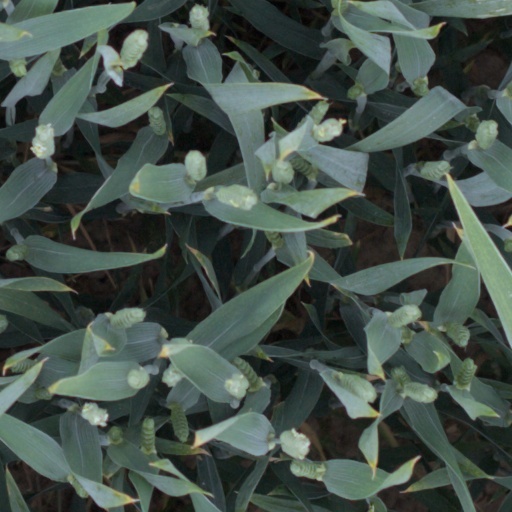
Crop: wheat